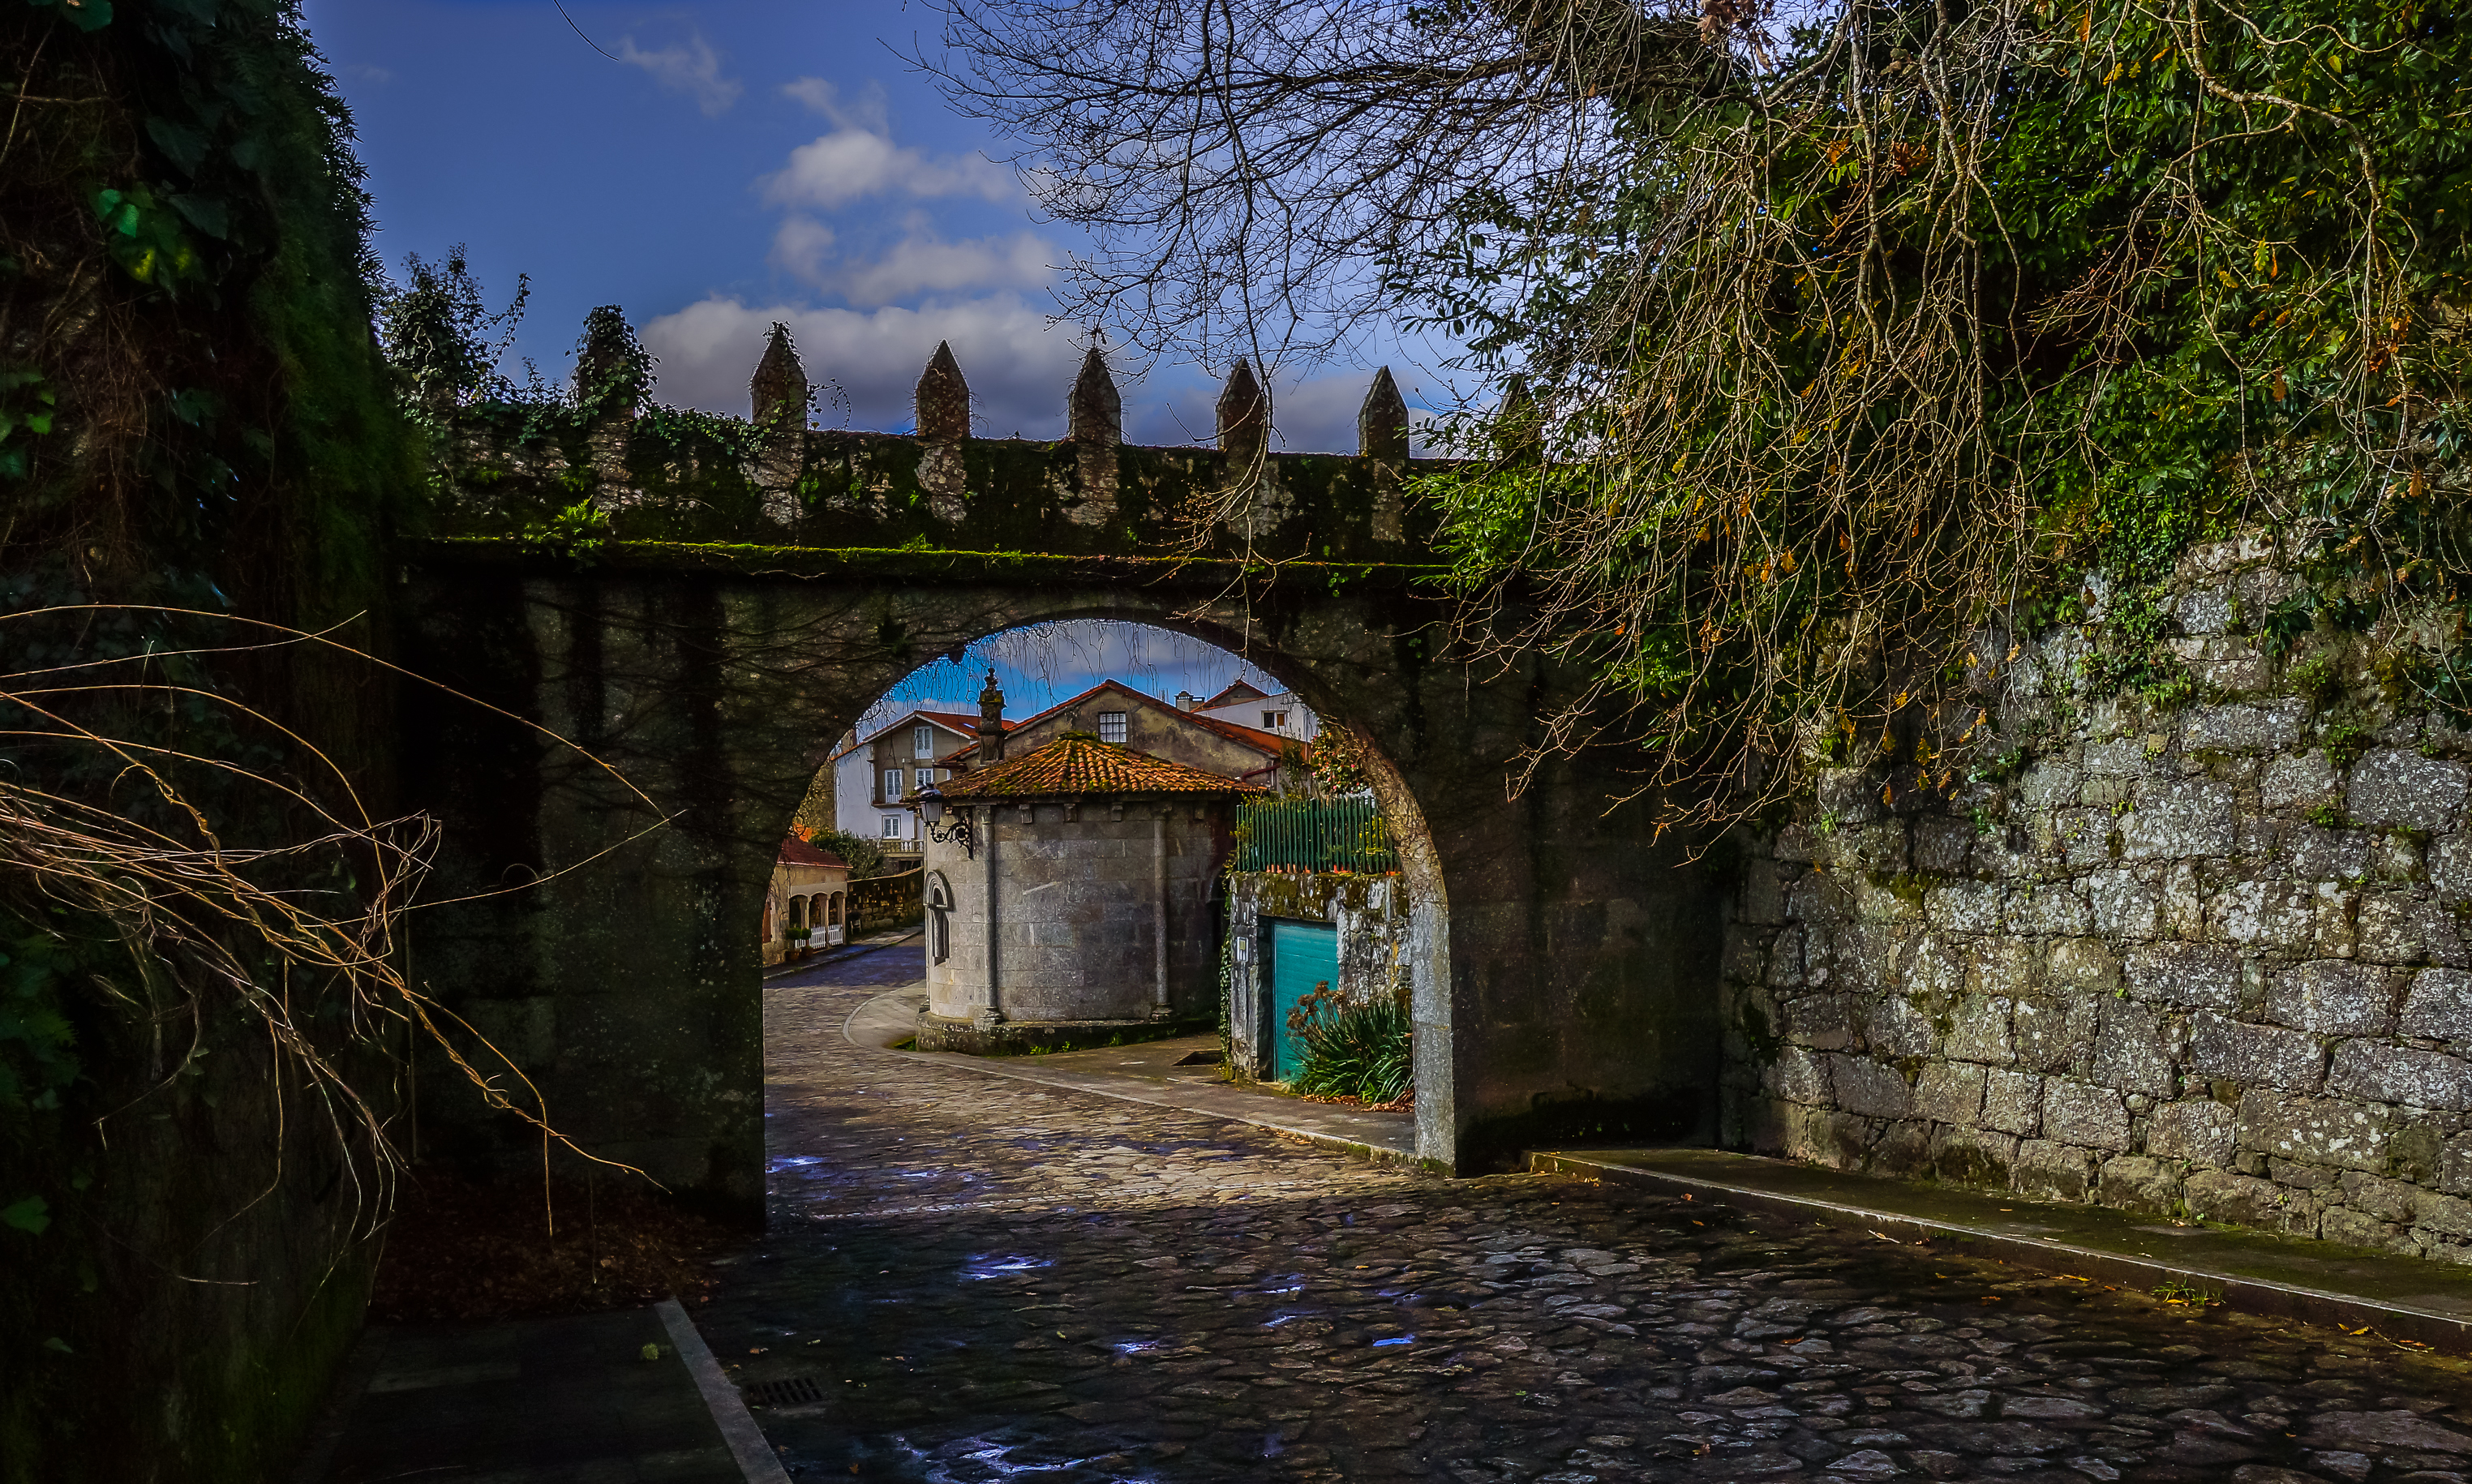
bridge, house, alley, photo, village, transport, autumn, waterway, ruins, infrastructure, estate, a77, g, xovesphoto, xelodegalicia, rural area, gabrielcoru a, ames, pontemaceira, negreira, acoru, urban area